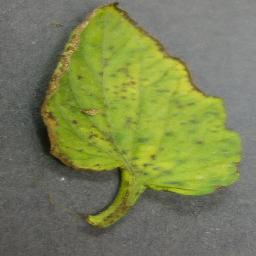
Label: Tomato___Bacterial_spot